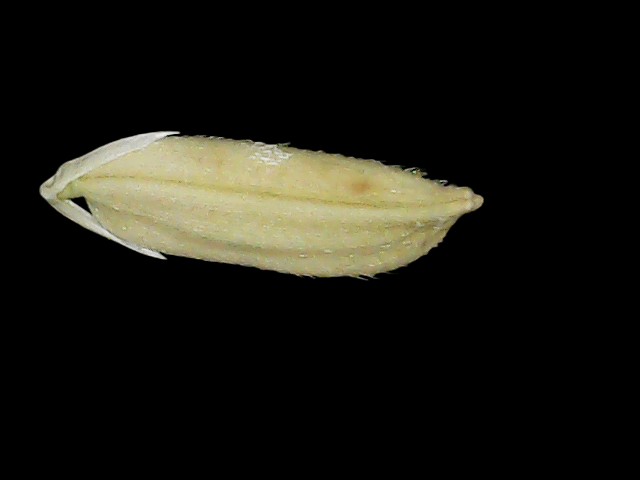
Rice variety: Br23